History of the Irish Guards

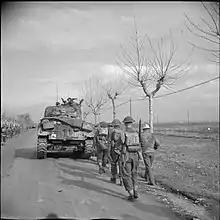
Irish Guardsmen advancing north of Anzio supported by Sherman tanks of the 46th (Liverpool Welsh) Royal Tank Regiment during the Italian Campaign, 25 January 1944.

With the First World War at an end, occupation duties awaited the Irish Guards and on 11 December 1918 the regiment marched into Germany, drums beating, as part of the British Army of the Rhine. Both battalions returned to Britain victoriously in the spring of 1919 and after a final parade through London, the 2nd and 3rd Irish Guards were now surplus to requirements and disbanded. In 1920, for St Patrick's Day, the regiment donned its full-dress for the first time since before the outbreak of World War I. The regiment was also compelled to cope with the internal tensions caused by the political situation back home in Ireland following the end of the First World War although the regiment remained largely detached from the events of the Irish War of Independence, with only one member of the Irish Guards being charged with trying to smuggle weapons to republicans and even this act was motivated by a desire for monetary gain rather than political motives.